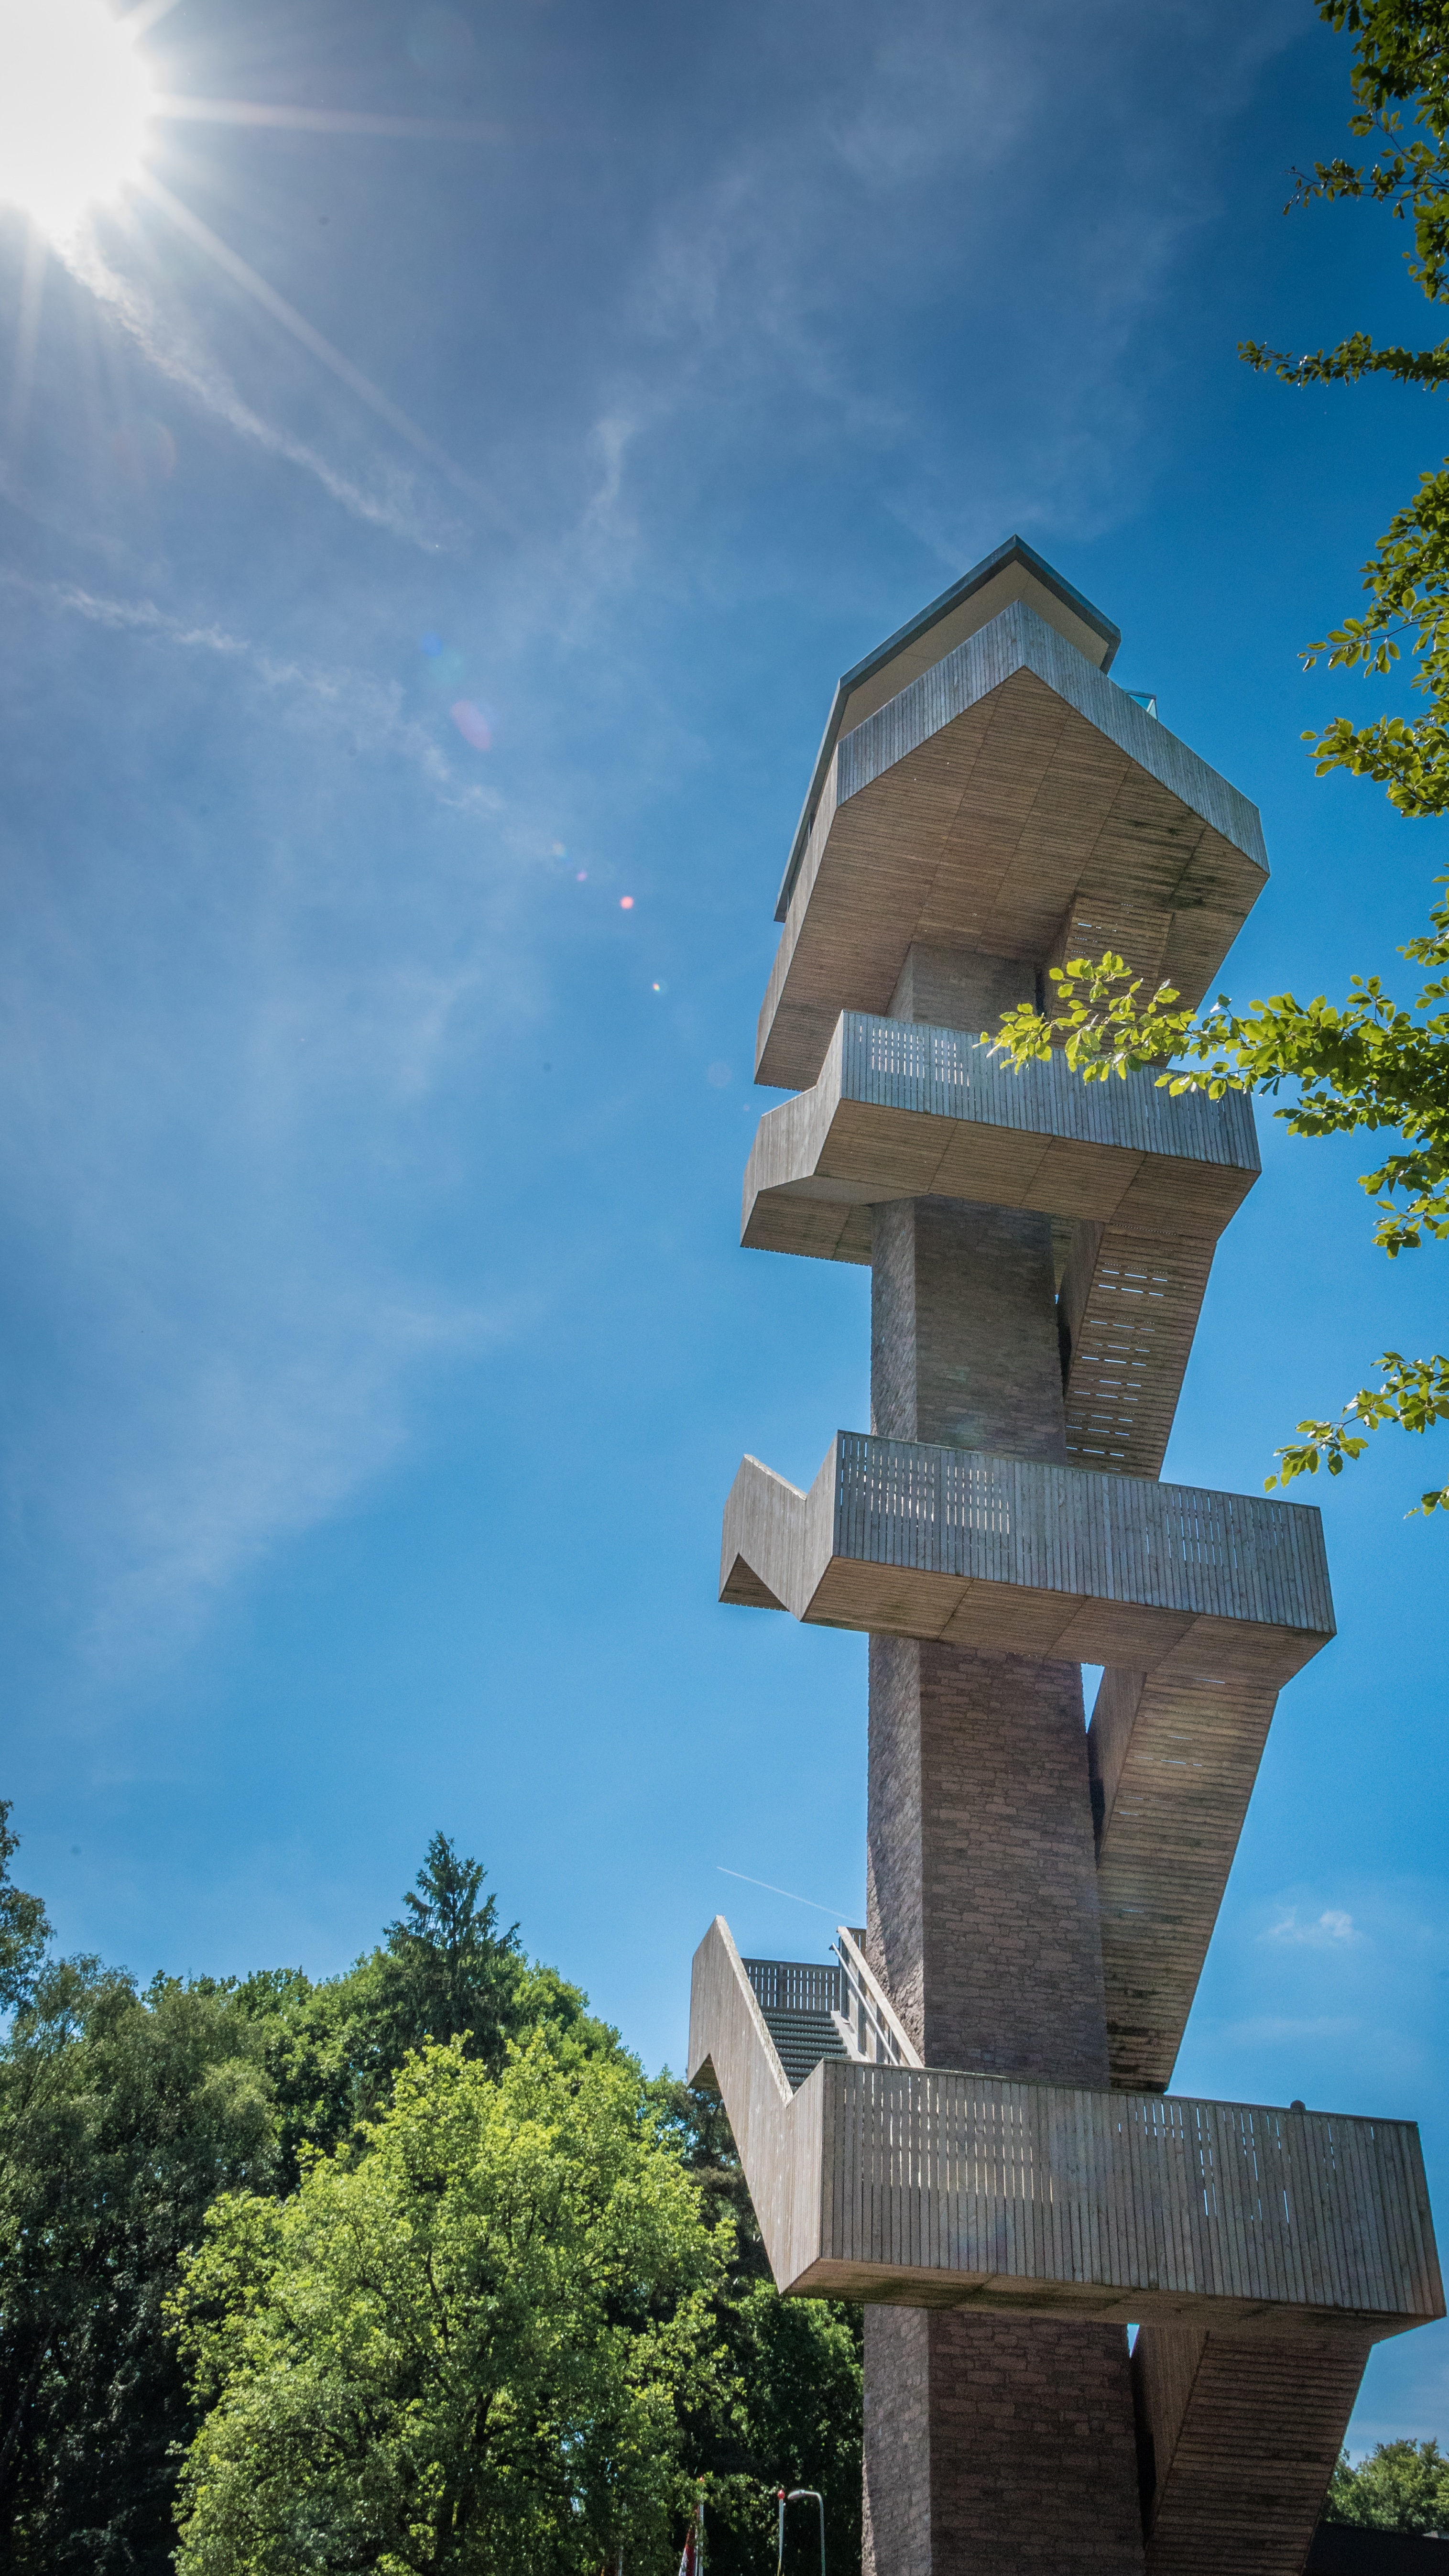
tree, architecture, sky, sun, perspective, building, summer, vacation, tower, landmark, modern, bell tower, trees, sunbeam, back light, high building, minecraft